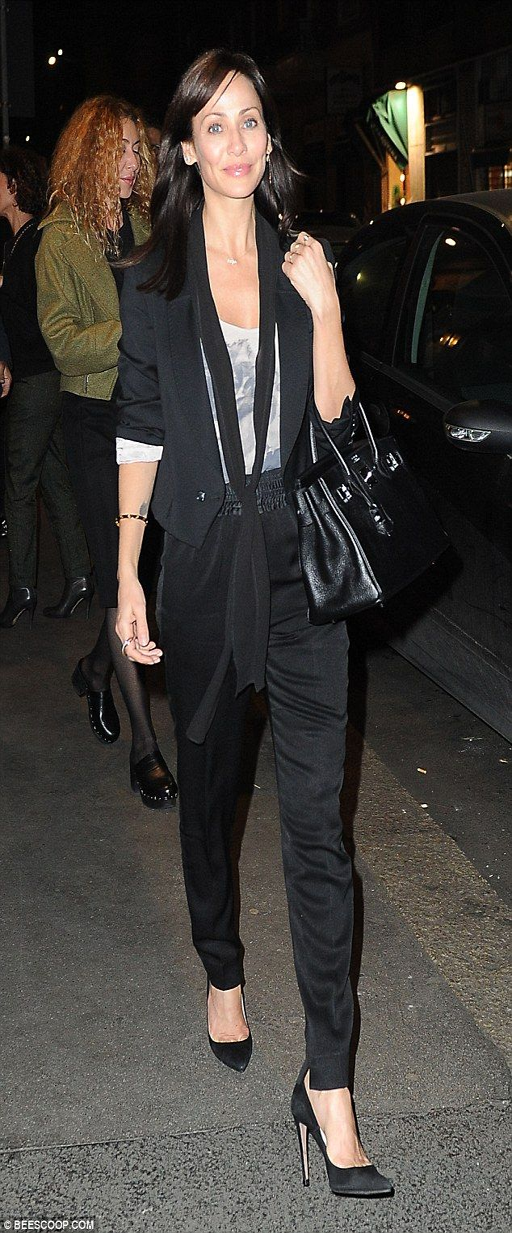
pop rock artist in an all - black ensemble consisting of silky trousers and a finely - cut blazer